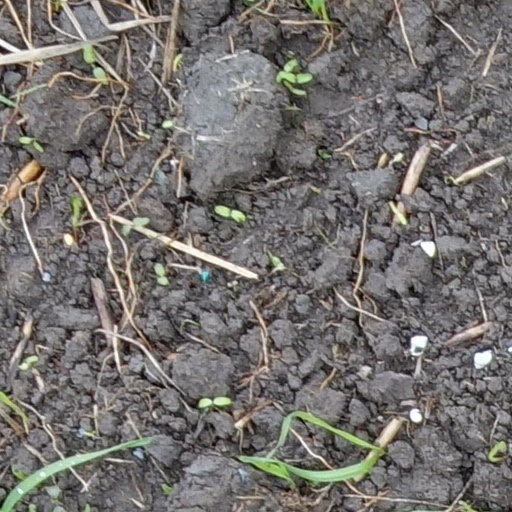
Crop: wheat